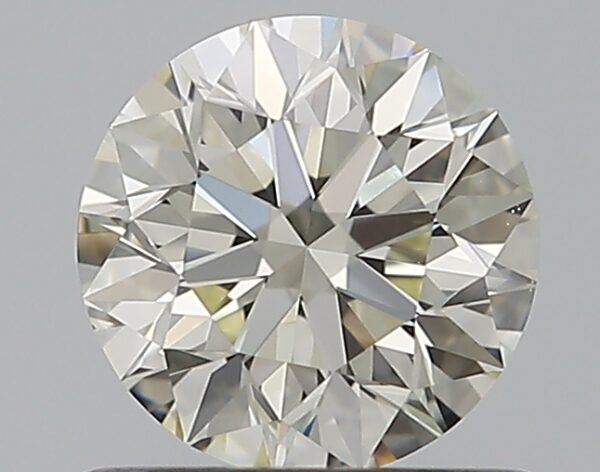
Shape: round
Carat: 0.72
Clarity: VS1
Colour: L
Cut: EX
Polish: EX
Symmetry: EX
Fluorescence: M
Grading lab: GIA
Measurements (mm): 5.67 x 5.7 x 3.6